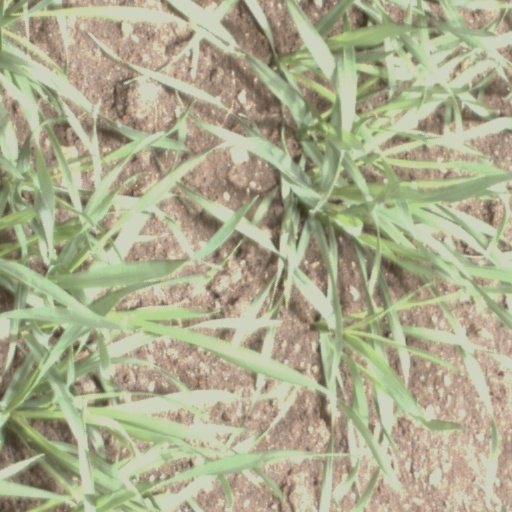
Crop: wheat